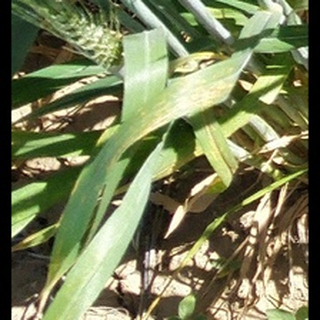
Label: healthy_wheat